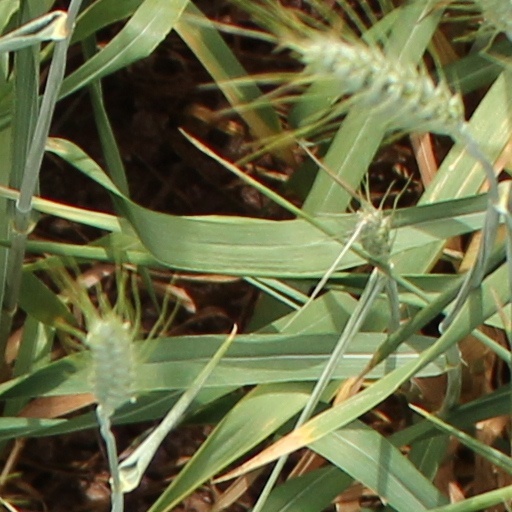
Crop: wheat